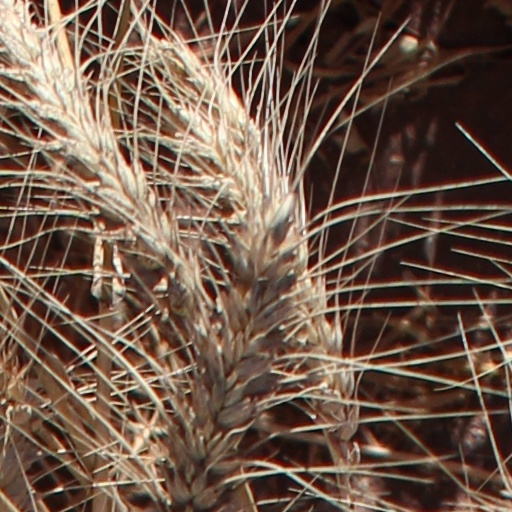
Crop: wheat